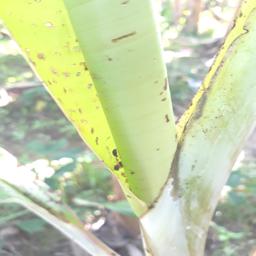
Label: BANANA APHIDS